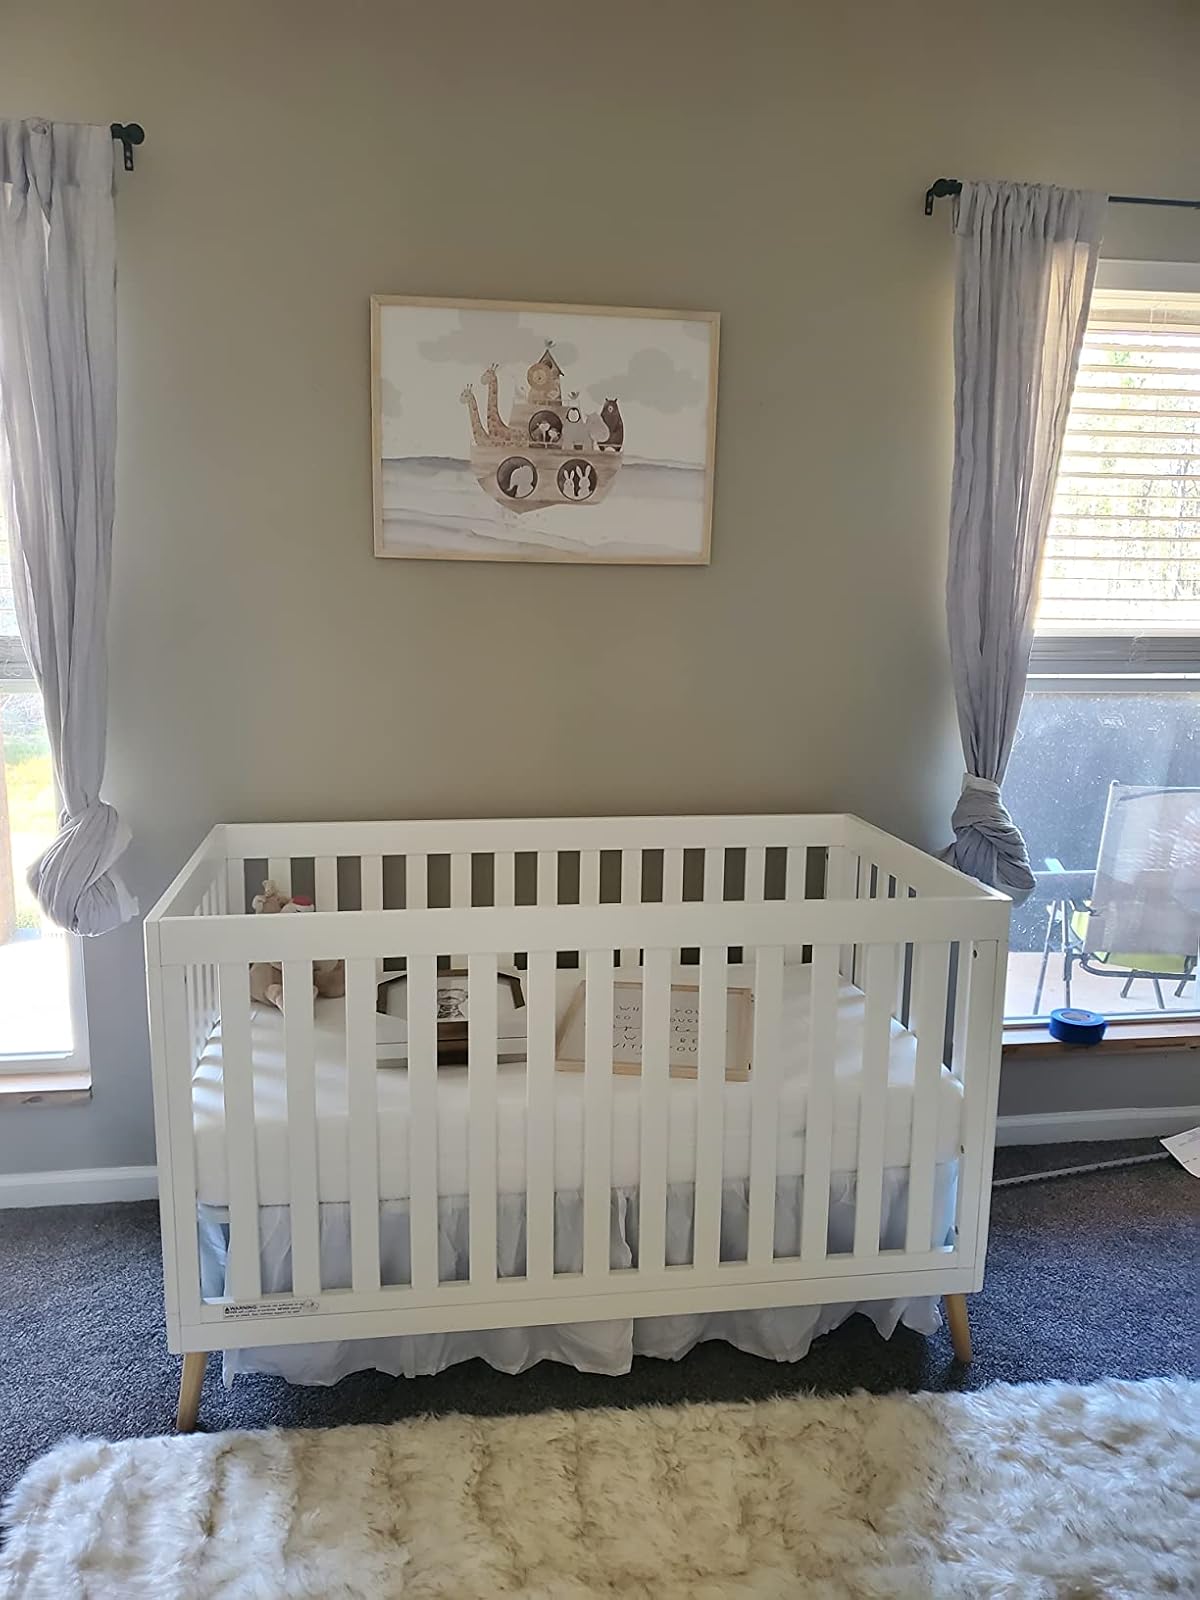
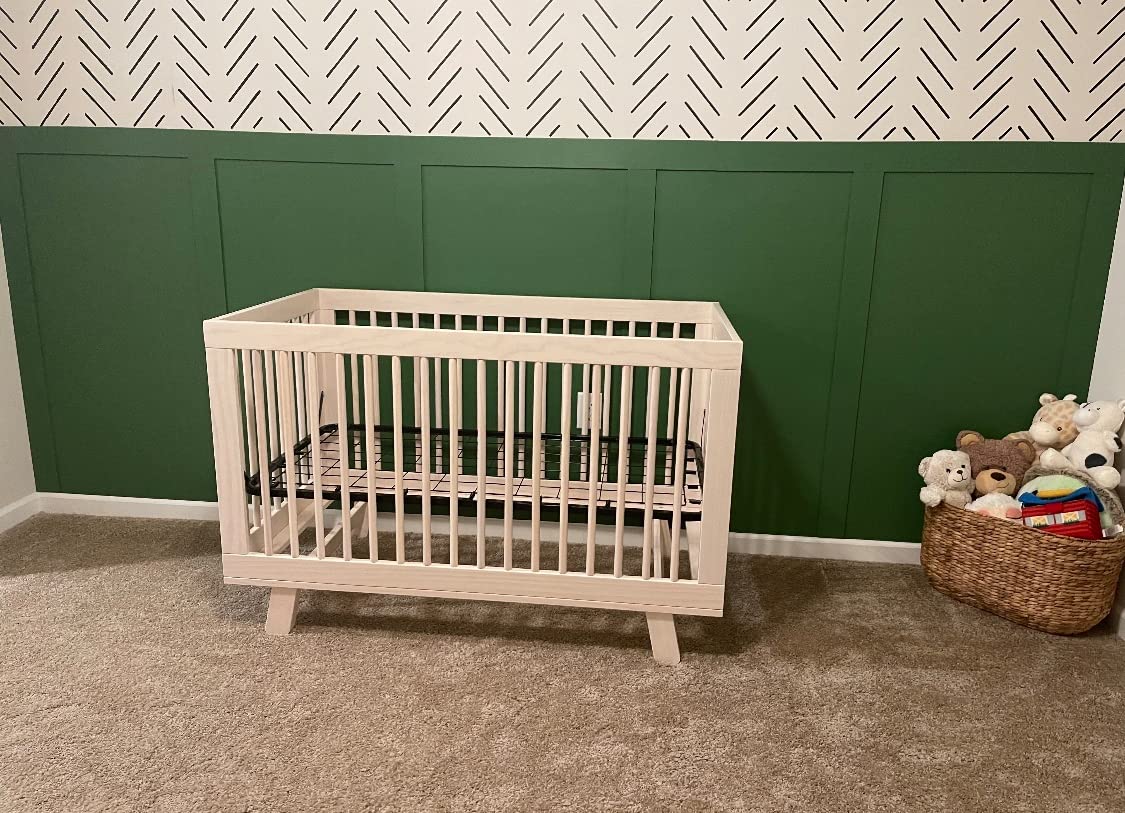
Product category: products_crib
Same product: no